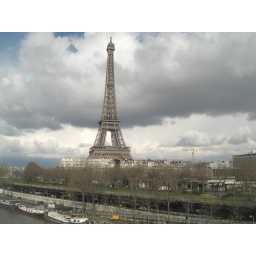
Crossing the river with the Eiffel tower in the distance.